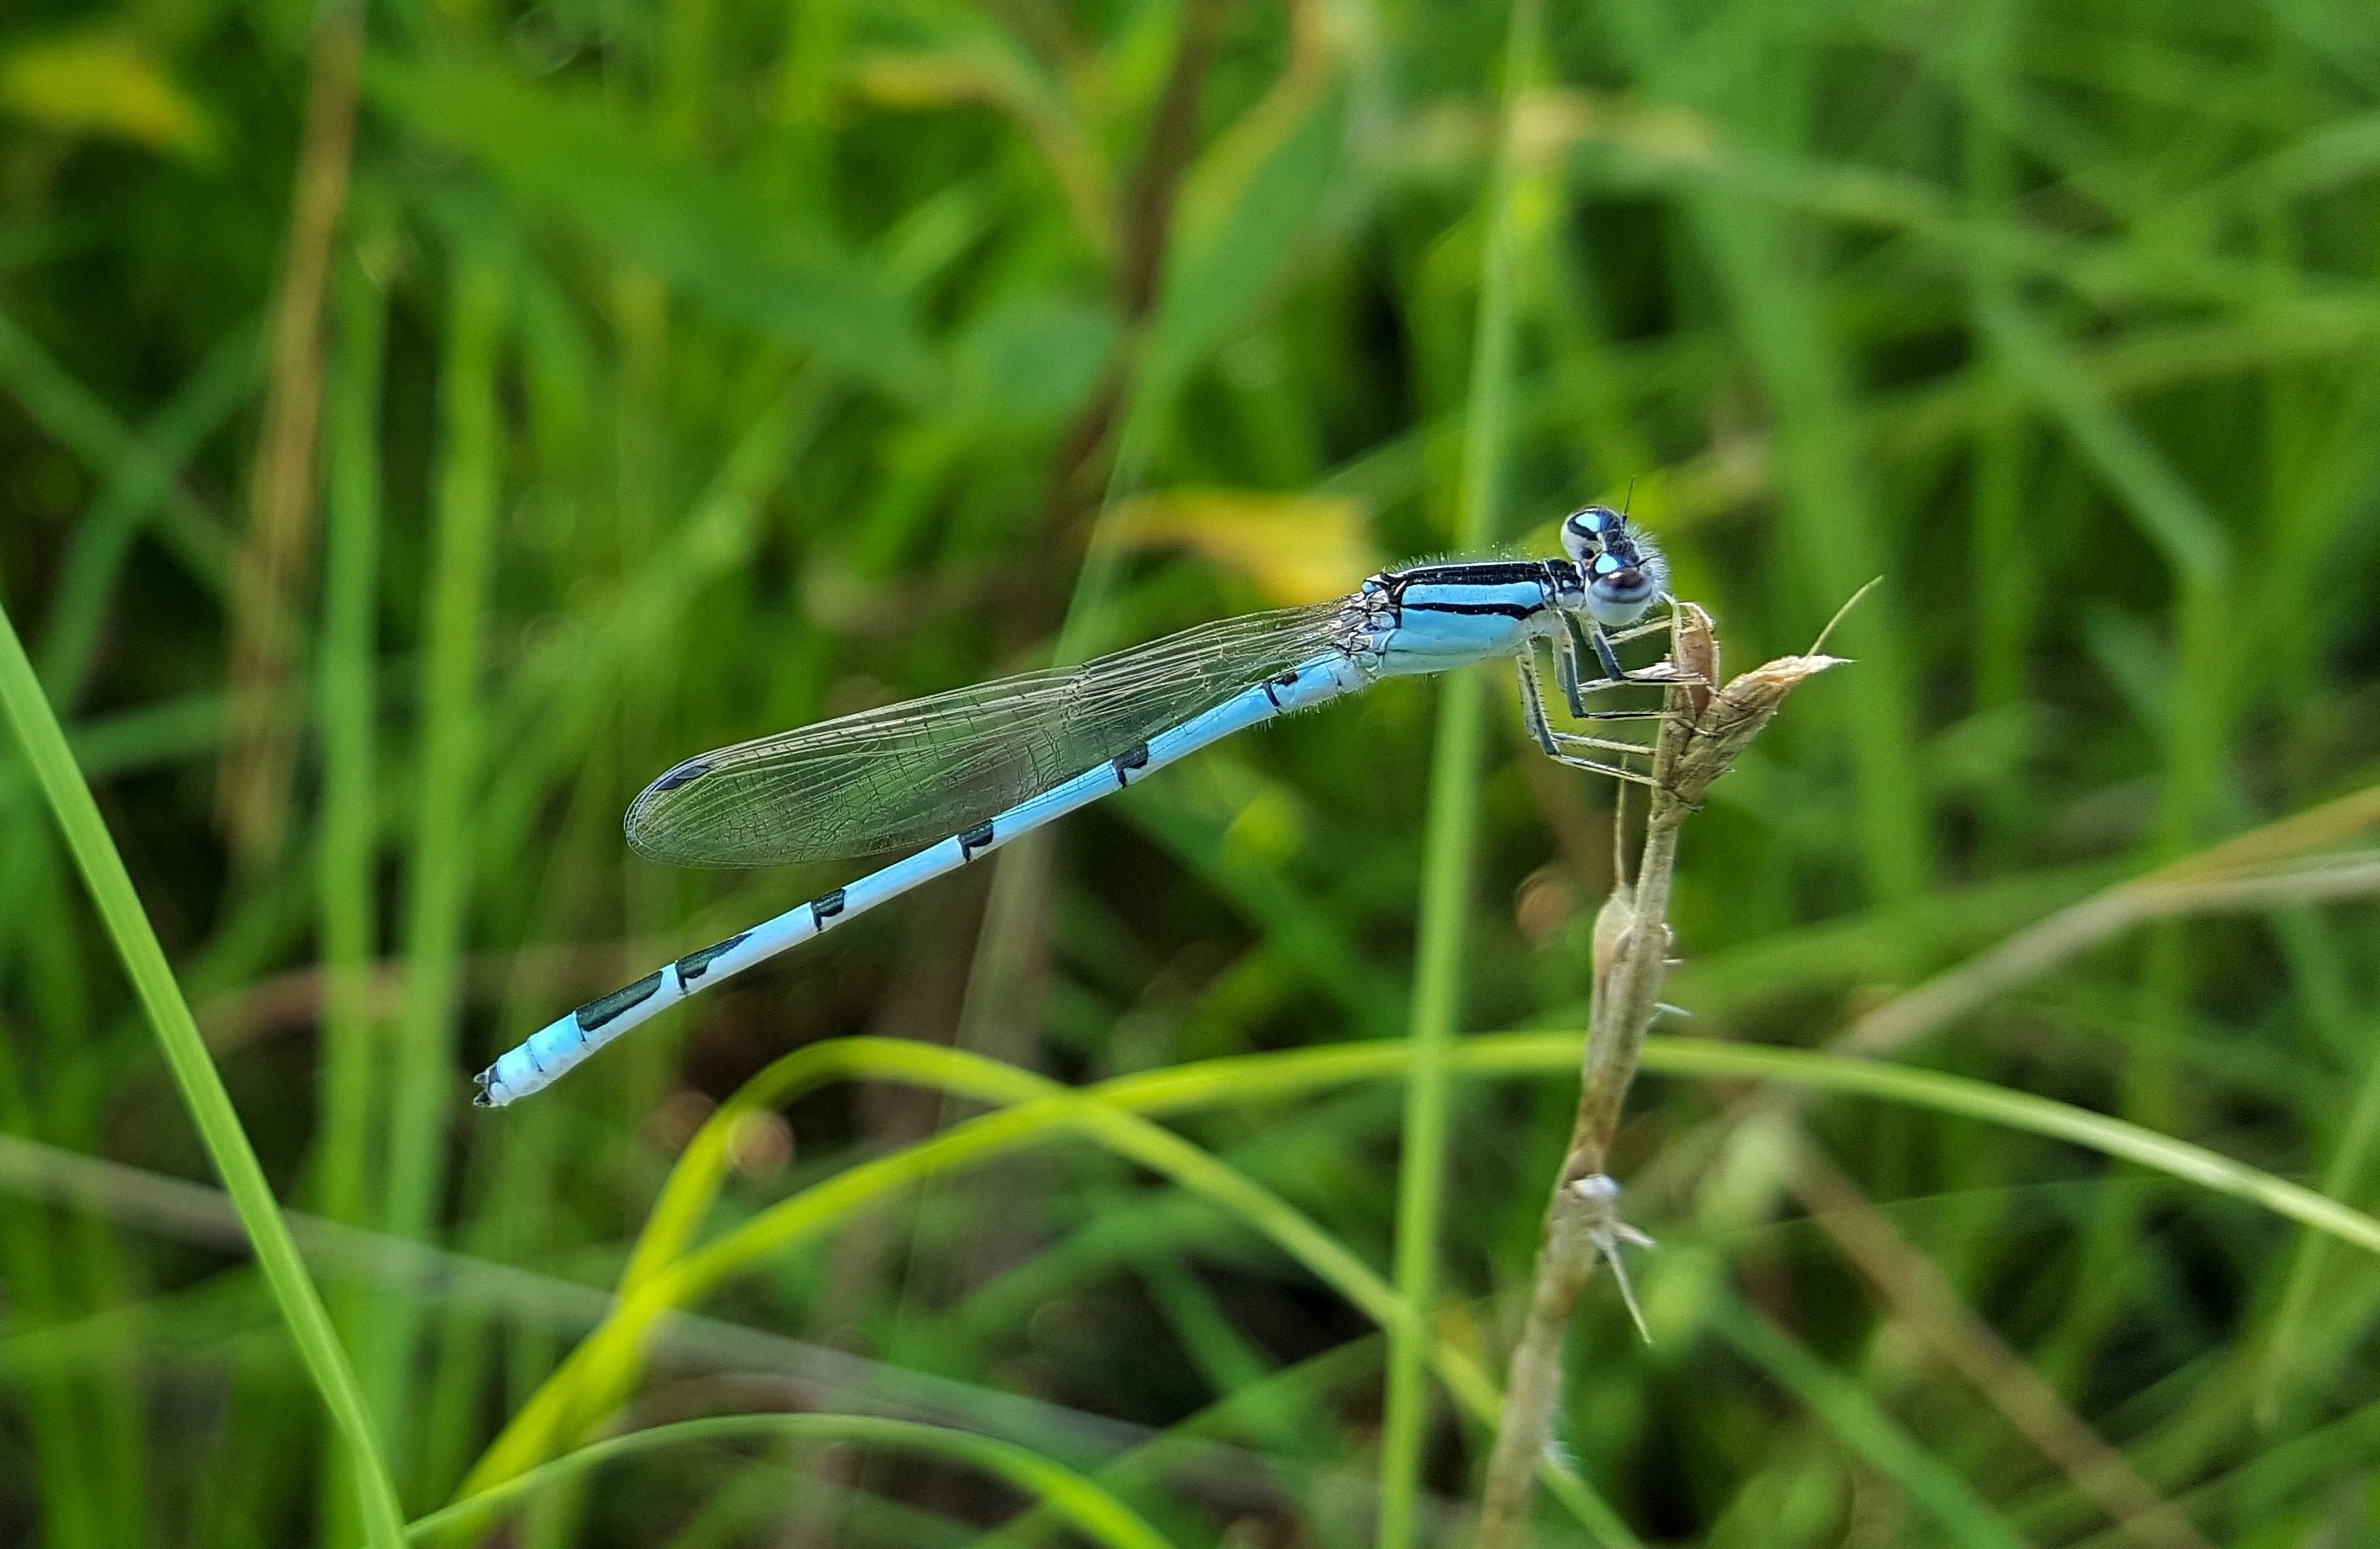
nature, grass, bokeh, meadow, wildlife, green, insect, biology, bug, winged, fauna, invertebrate, close up, entomology, dragonfly, creature, damselfly, macro photography, arthropod, winged insect, flying insect, insectoid, familiar bluet damselfly, enallagma civile, dragonflies and damseflies